Drew Storen

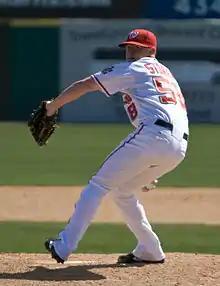
Storen as a rookie at 2010 spring training

Storen made his major league debut on May 17, 2010, against the St. Louis Cardinals, retiring two batters in of an inning. Storen recorded his first major league save on August 6, 2010, against the Los Angeles Dodgers. In 2010, he pitched innings over 54 games, finishing with a 4–4 record and a 3.58 ERA with five saves.